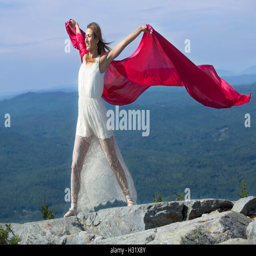
female dancer in white dress waving red fabric in the wind on summit .